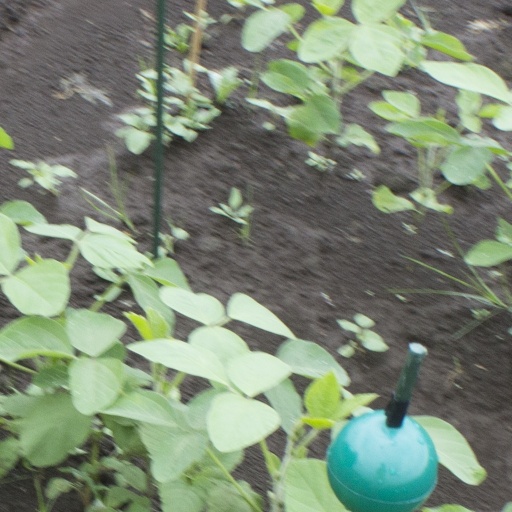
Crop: soybean